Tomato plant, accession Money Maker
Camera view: vertical (180 deg); turntable rotation: 270 degrees
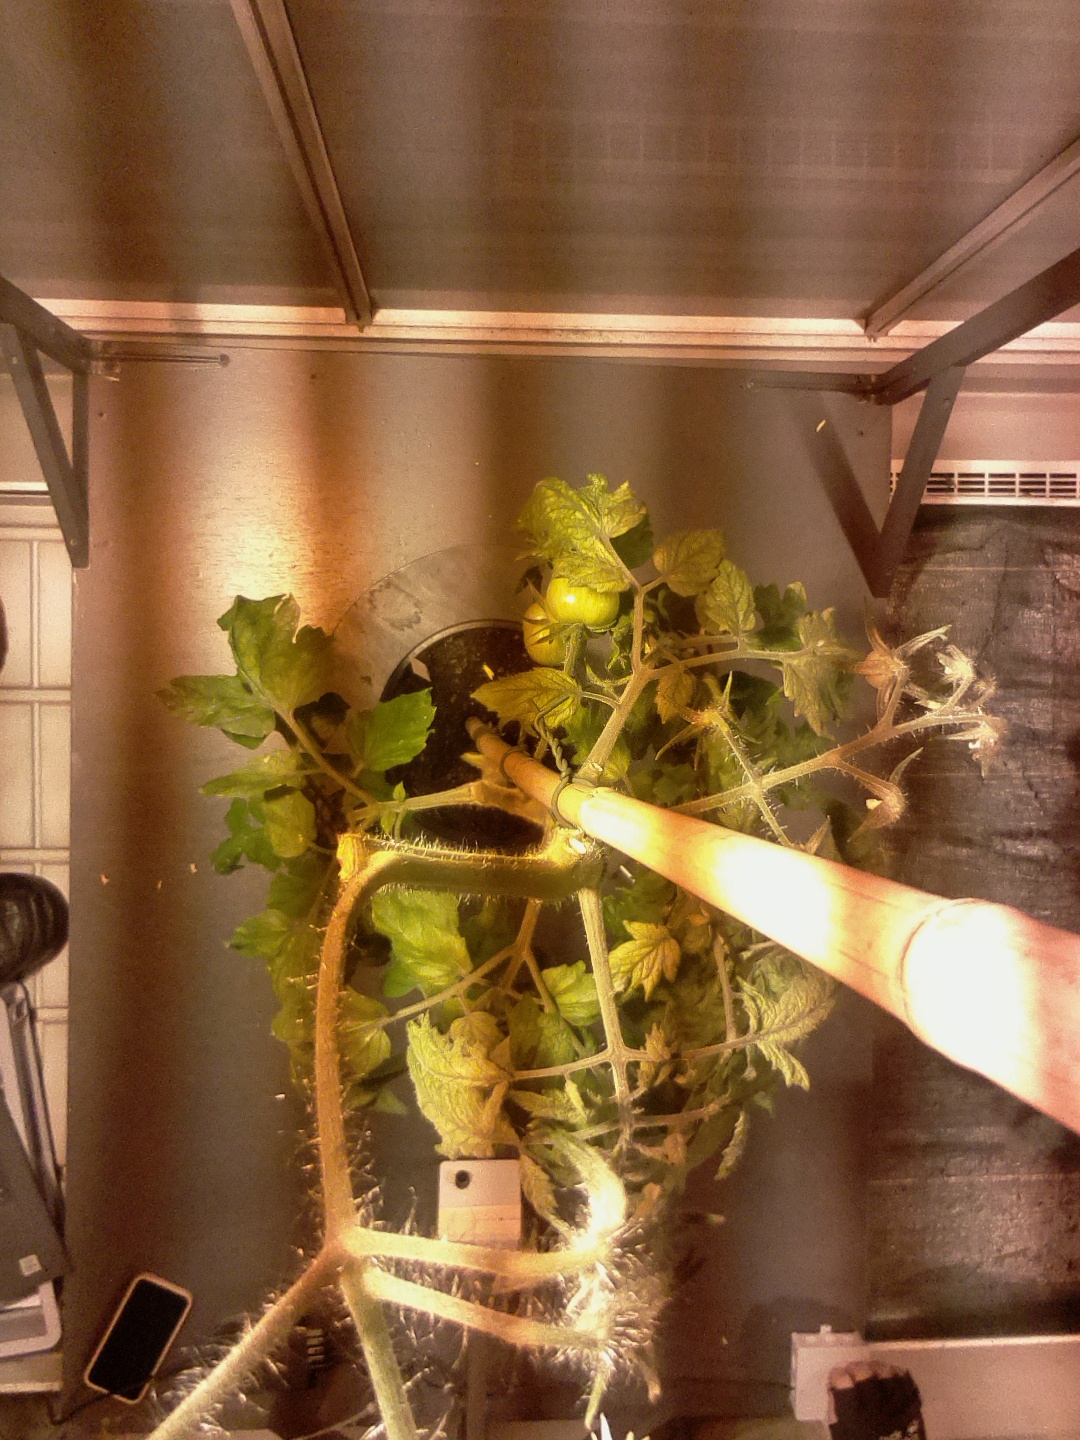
BBCH growth stage 74: 40%-50% of final fruit size